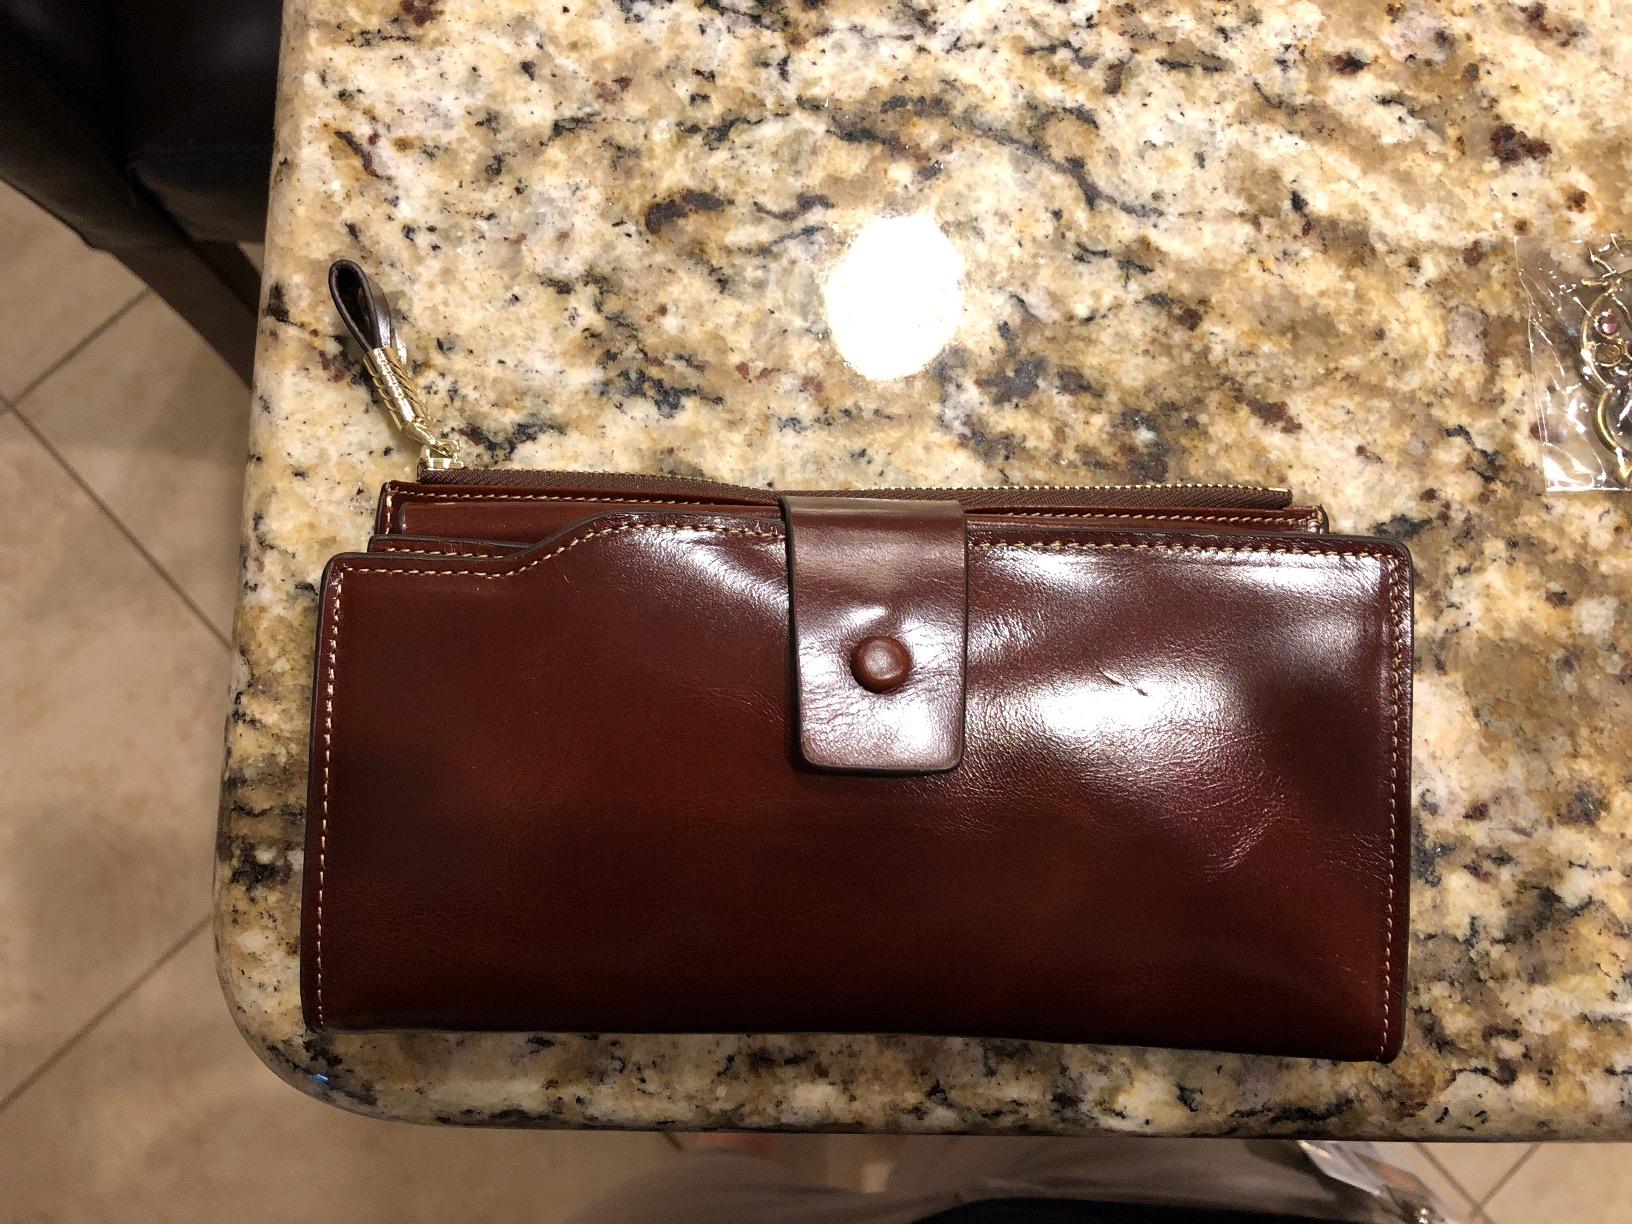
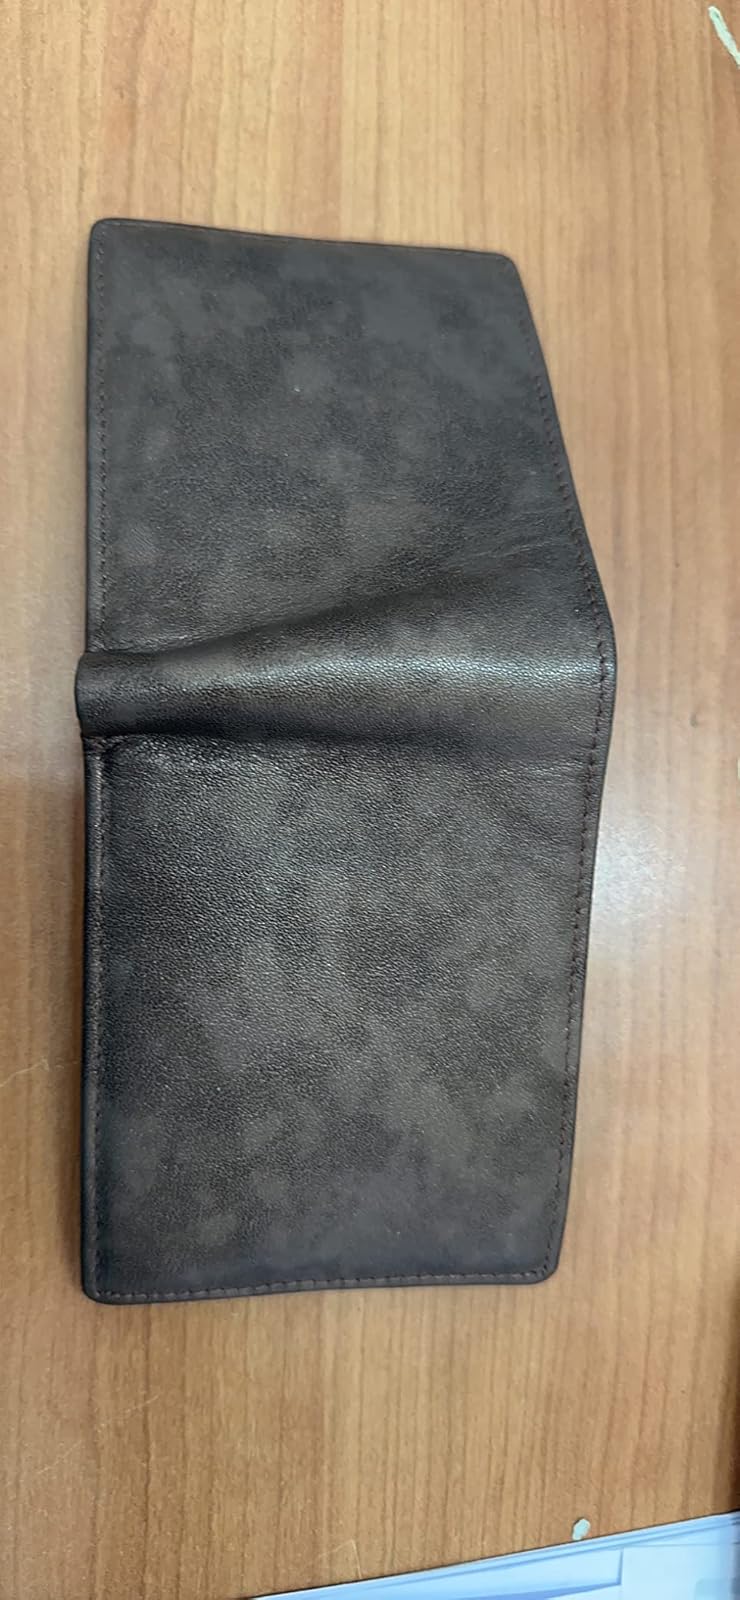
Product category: accessories_wallet
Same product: no